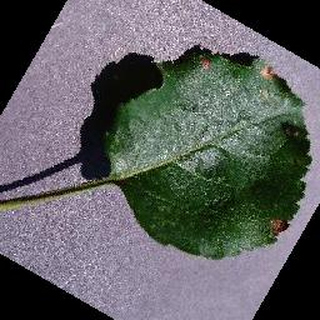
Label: apple_black_rot